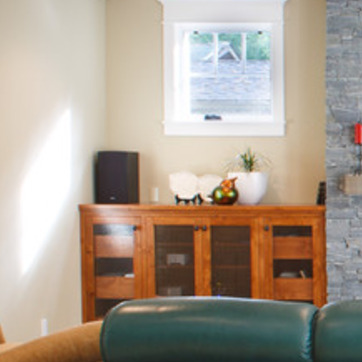
Material: ceramic